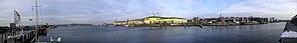
La Schwentine est un fleuve du Schleswig-Holstein dans le nord de l'Allemagne.